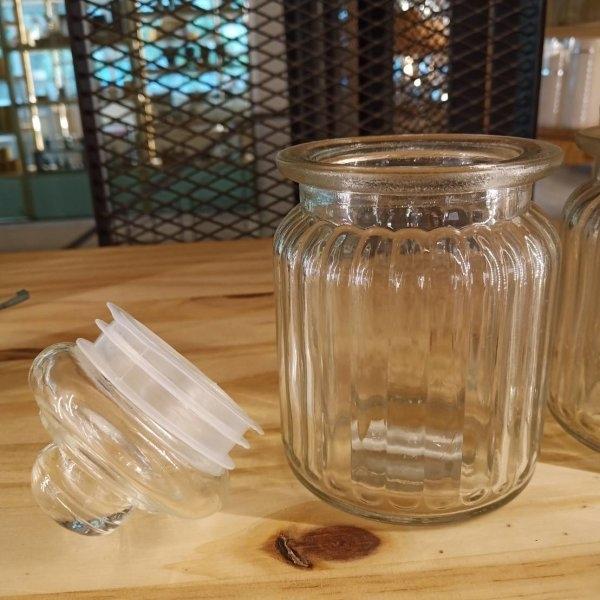
Label: glass